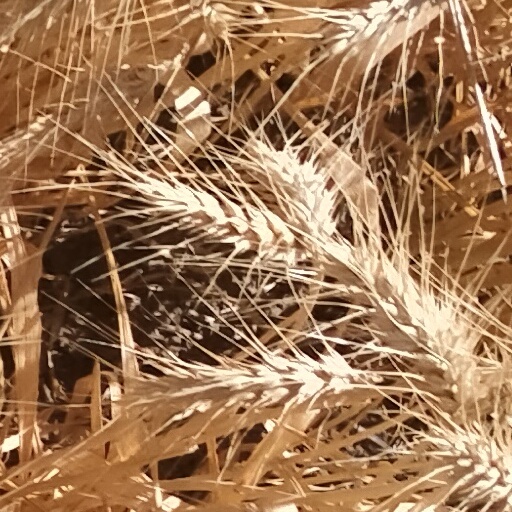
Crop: wheat